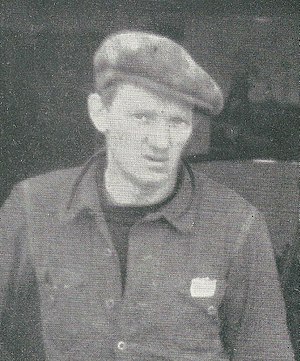
Johan Kjær Hansen
Johan Kjær Hansen var en dansk modstandsmand, der var en del af Hvidstengruppen under ledelse af Marius Fiil. Johan Kjær Hansen var mekaniker, og han meldte sig til gruppen, der blev en af de mest betydningsfulde modtagere af våben og sprængstoffer, der blev nedkastet fra engelske fly.